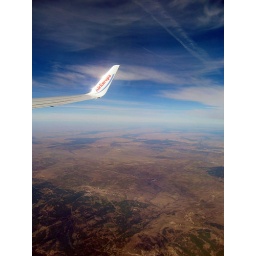
Air Europa's plane flying over Extremadura